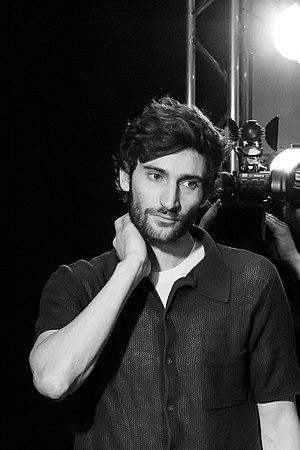
François-Henri Désérable, né le 6 février 1987 à Amiens, est un écrivain français. Il a également eu une carrière de joueur de hockey sur glace.